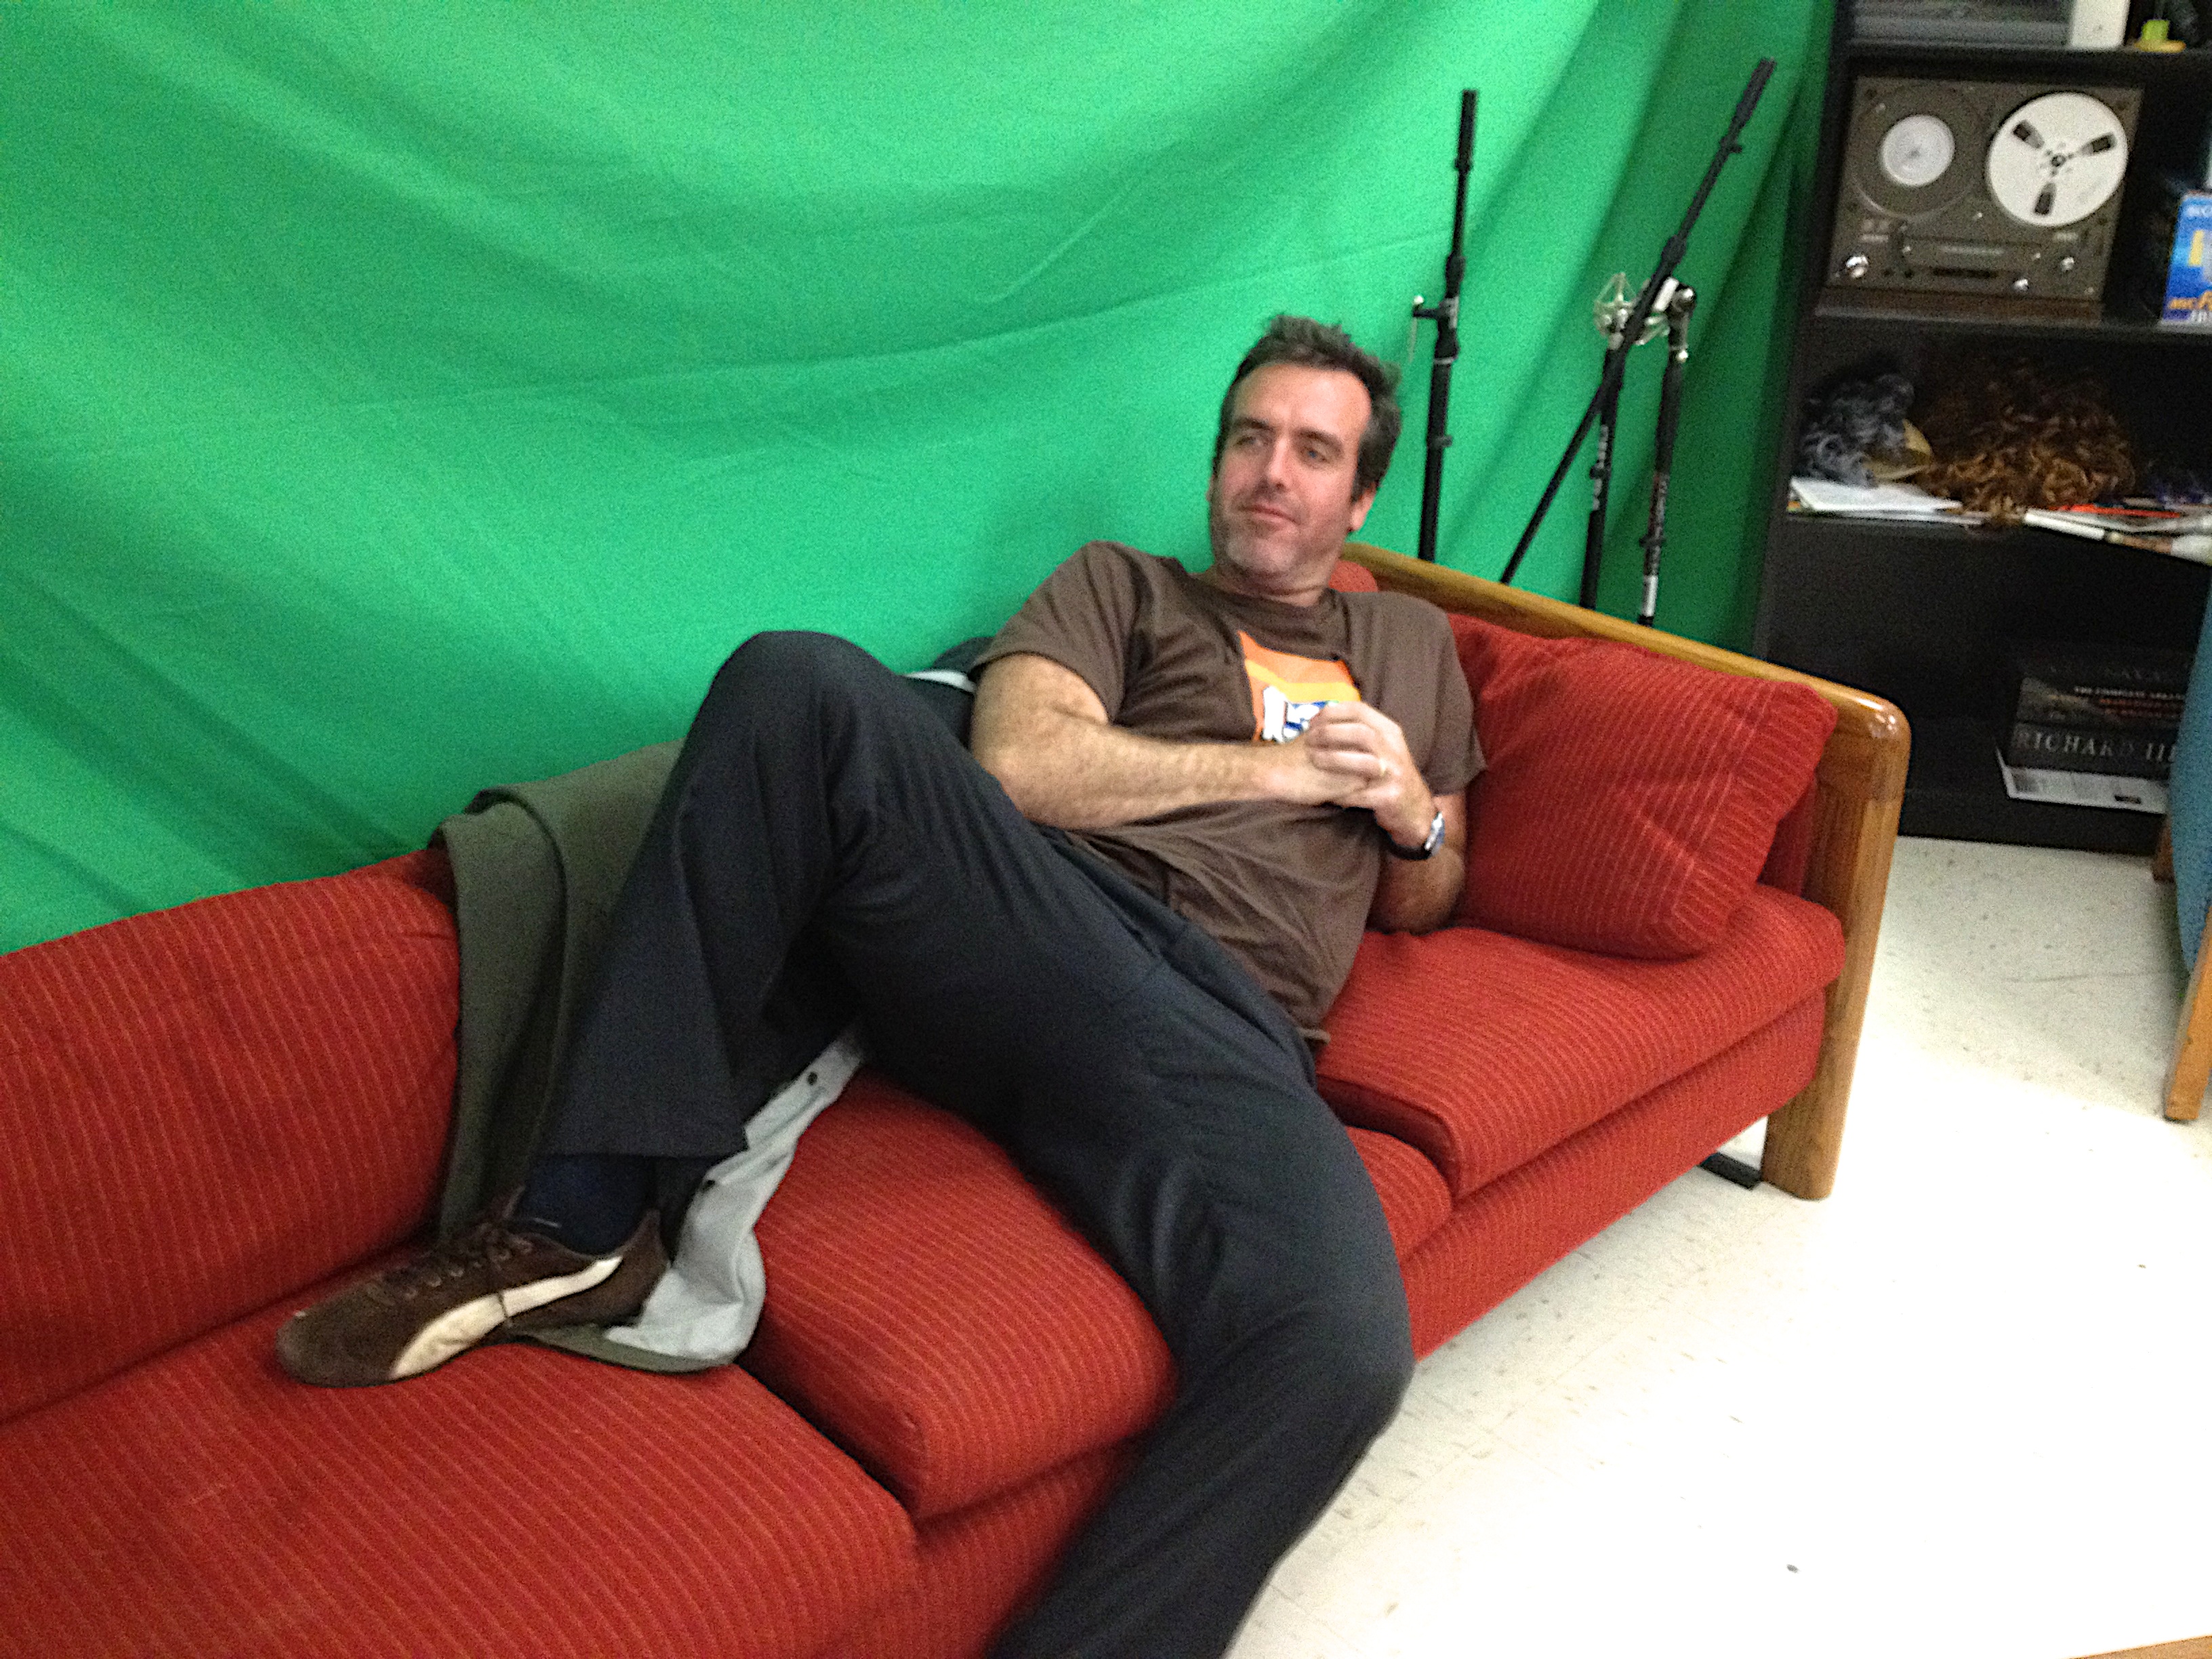
leg, red, sitting, furniture, human body, umwfa12, human positions